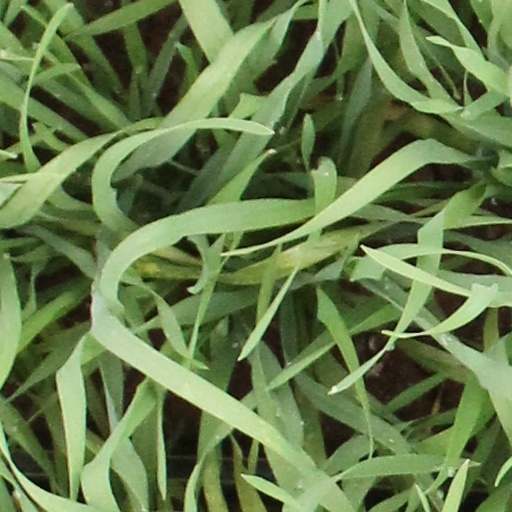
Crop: wheat